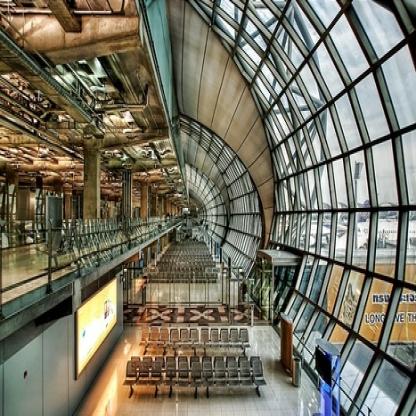
Scene: Indoor